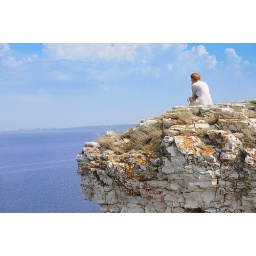
Girl sitting on a rock of Devia hill and observing Volga reservoir in Russian National Park &amp;quot;Samara Luka&amp;quot;